Cycling in North Korea

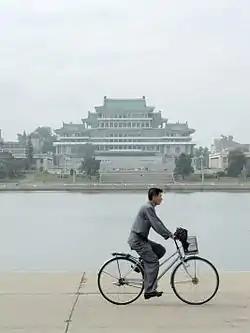
A man riding a bicycle along the Taedong River in Pyongyang, 2008

Cycling has become a common mode of transport in North Korea since its economic transition in the early 1990s.